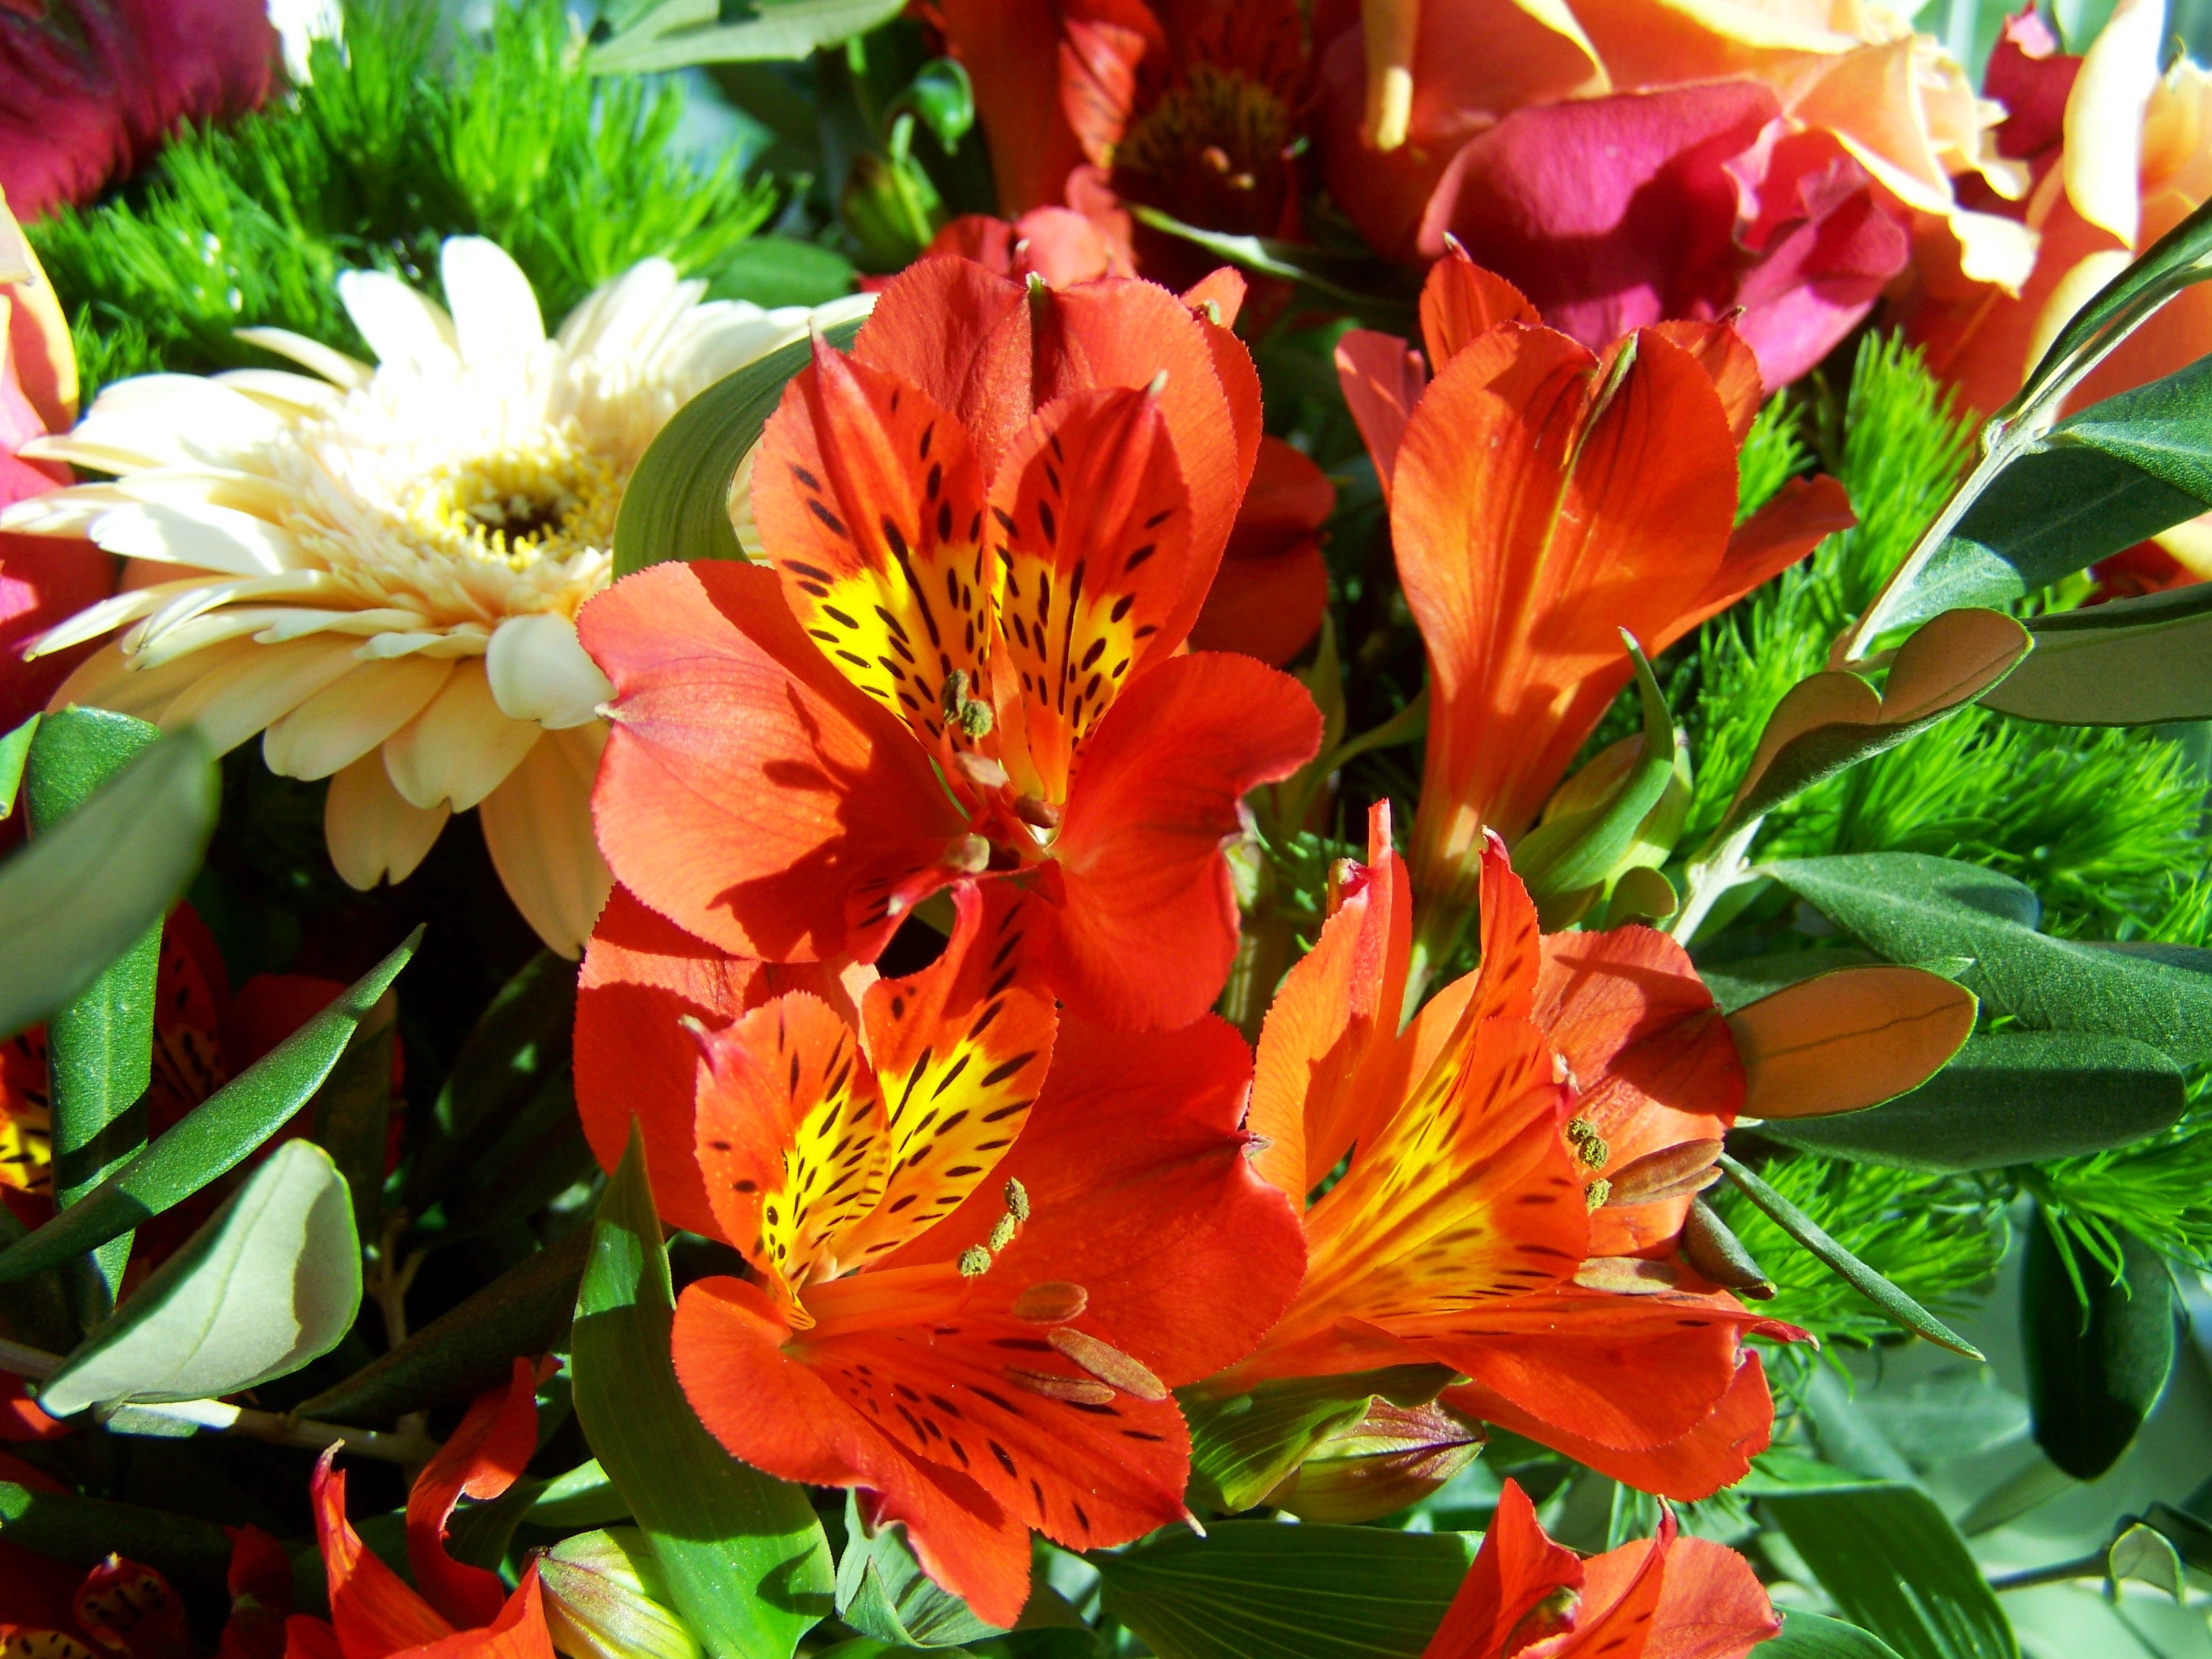
plant, flower, petal, color, flora, shrub, cut flower, lily, floristry, bunch of flowers, flowering plant, flower bouquet, lily family, floral design, orange lily, peruvian lily, land plant, alstroemeriaceae